Denman Ross

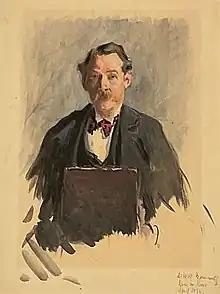
Self-portrait, 1896

Denman Waldo Ross (January 10, 1853 – September 12, 1935) was an American painter, art collector, and scholar of art history and theory. He was a lecturer on art and design at Harvard University and a trustee of the Museum of Fine Arts, Boston.